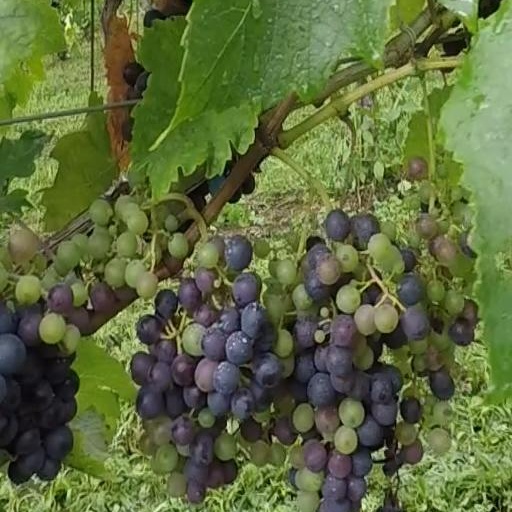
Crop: grape